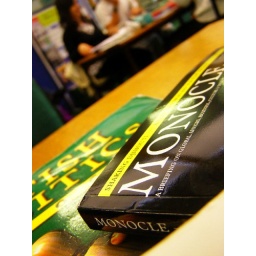
My politics textbook and magazine on the table in the library